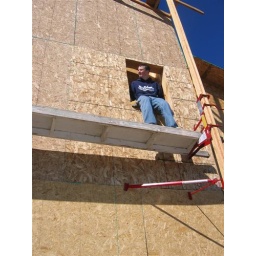
6 Andrew in the bathroom window